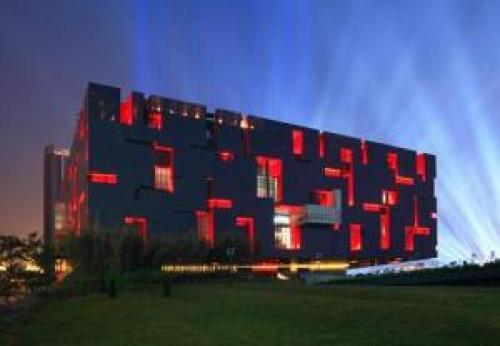
地标名称：广东省博物馆
所在城市：广州市·天河区